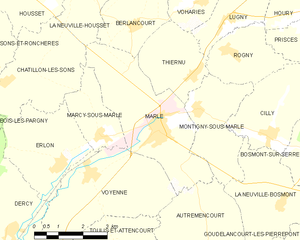
Carte des communes françaises: Marle